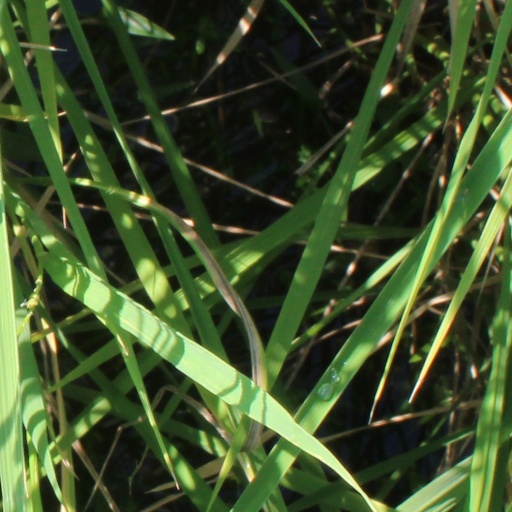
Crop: rice